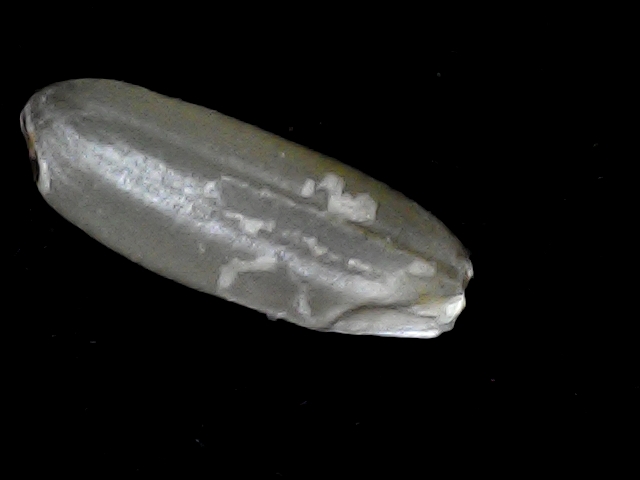
Rice variety: BD51